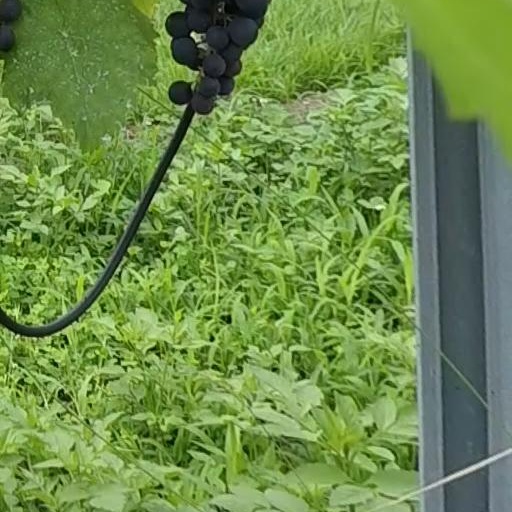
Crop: grape